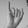
ASL letter: I